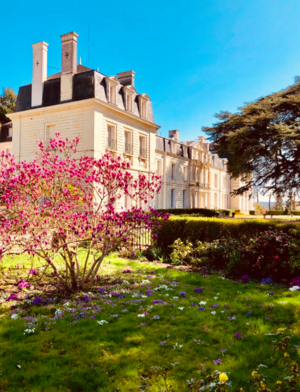
Façade du château
Le château de Rochecotte est une demeure de la fin du XVIIIᵉ siècle située dans le village de Saint-Patrice, près de Langeais, en Indre-et-Loire.